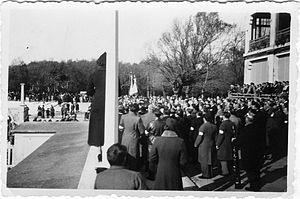
Réunion le 11 novembre 1935 des Croix de Feu locales pour la commémoration de l'armistice de 1918. La photographie a été prise le 11 novembre 1935 à la plage de la Concurrence à La Rochelle (France).
L'association des Croix-de-Feu, ou Association des combattants de l'avant et des blessés de guerre cités pour action d'éclat, est à l'origine un mouvement d'anciens combattants français qui se transforme ensuite en organisation politique nationaliste. Elle est dirigée par le colonel François de La Rocque.